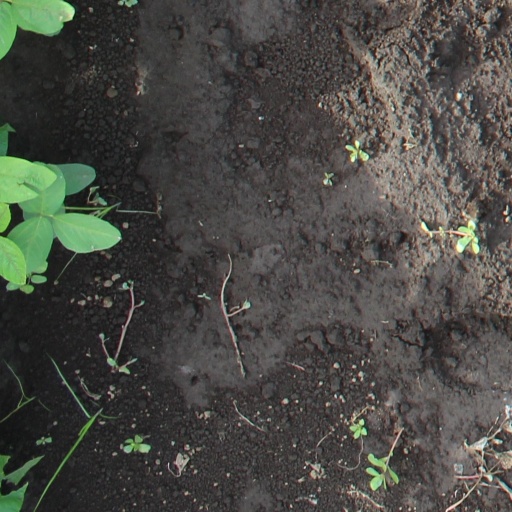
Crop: soybean